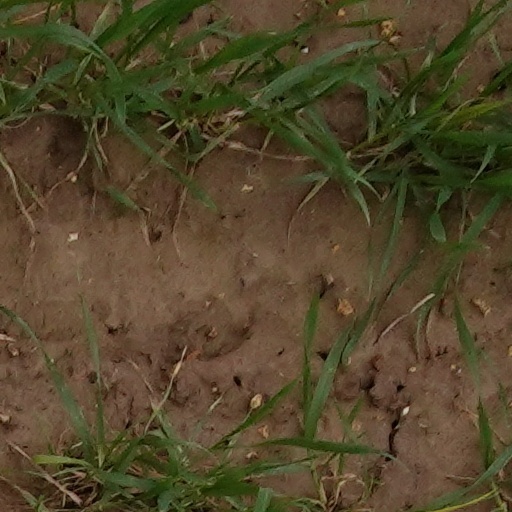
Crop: wheat